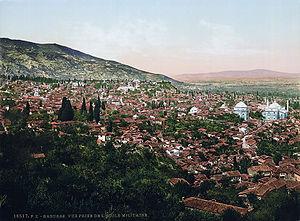
Brousse, vue prise de l'école militaire"
Janine Altounian, née le 22 août 1934 à Paris, est une essayiste et traductrice française. Elle a notamment été responsable de l’harmonisation dans l’équipe éditoriale des Œuvres complètes de Freud / Psychanalyse publiées aux Presses universitaires de France.
Bursa en turc, Brousse en français, du grec ancien Προύσα, est une ville du nord-ouest de l'Anatolie en Turquie, capitale de la province du même nom. Brousse fut la seconde capitale de l'Empire ottoman, de 1326 à 1366, avant de perdre son statut au profit d'Andrinople puis de Constantinople.